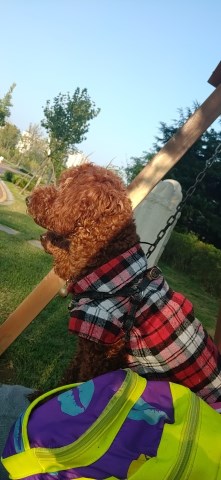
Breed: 7449-n000128-teddy